Nowhere (event)

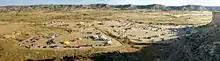
Nowhere in 2009

The roots of Nowhere date back to 2002 when UK burners started to organize a decompression party in London. Nowhere has been held in several different locations in the Navarra and Aragon regions of Spain. It began in 2004, in Bardenas Reales. The current location is near Sariñena in the Province of Huesca. In 2016, attendance was about 1000 people; in 2017, about 1000 or 1500 people; and in 2018 and 2019 around 3600 participants. Nowhere was cancelled in 2020 and 2021. The 2022 event sold 3600 tickets.